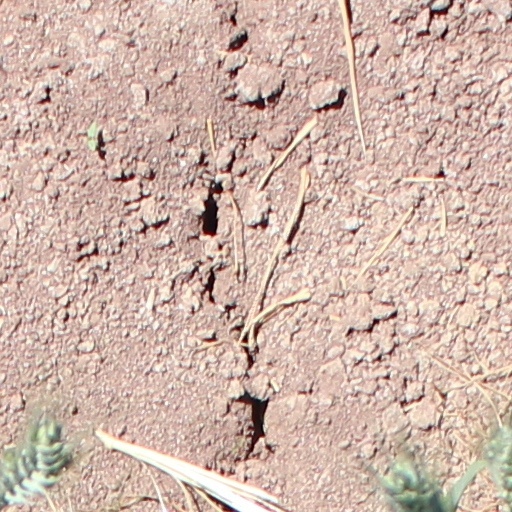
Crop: wheat